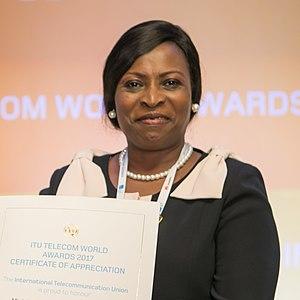
Rafiatou Monrou Agbatchi, née le 27 février 1964, est une femme politique béninoise.